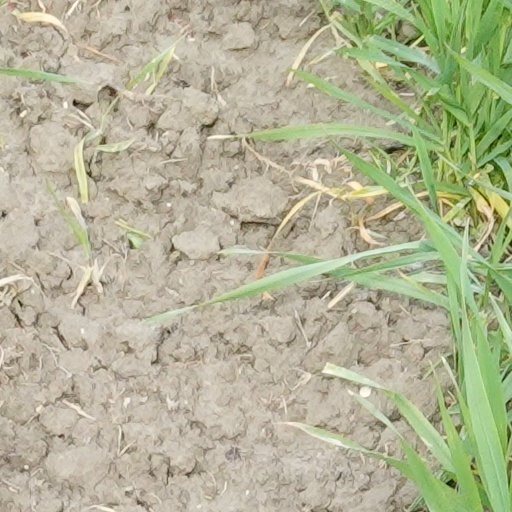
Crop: wheat